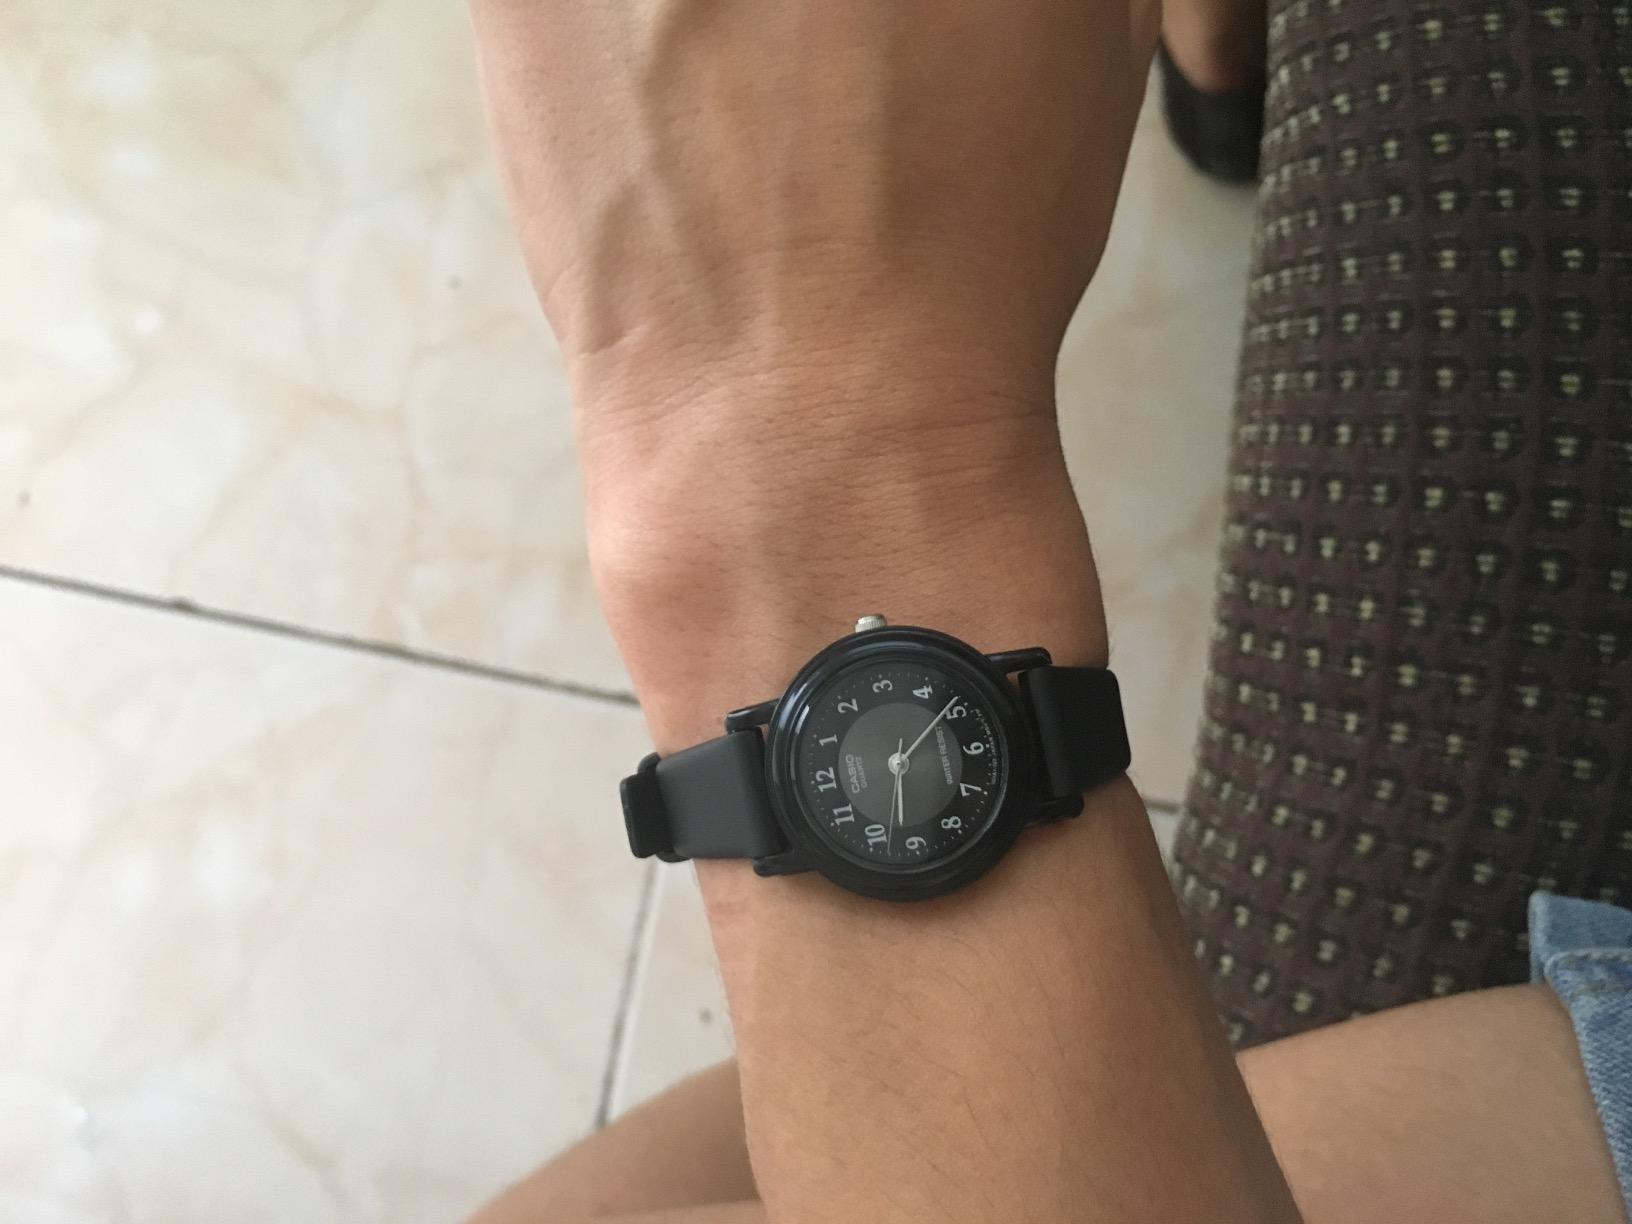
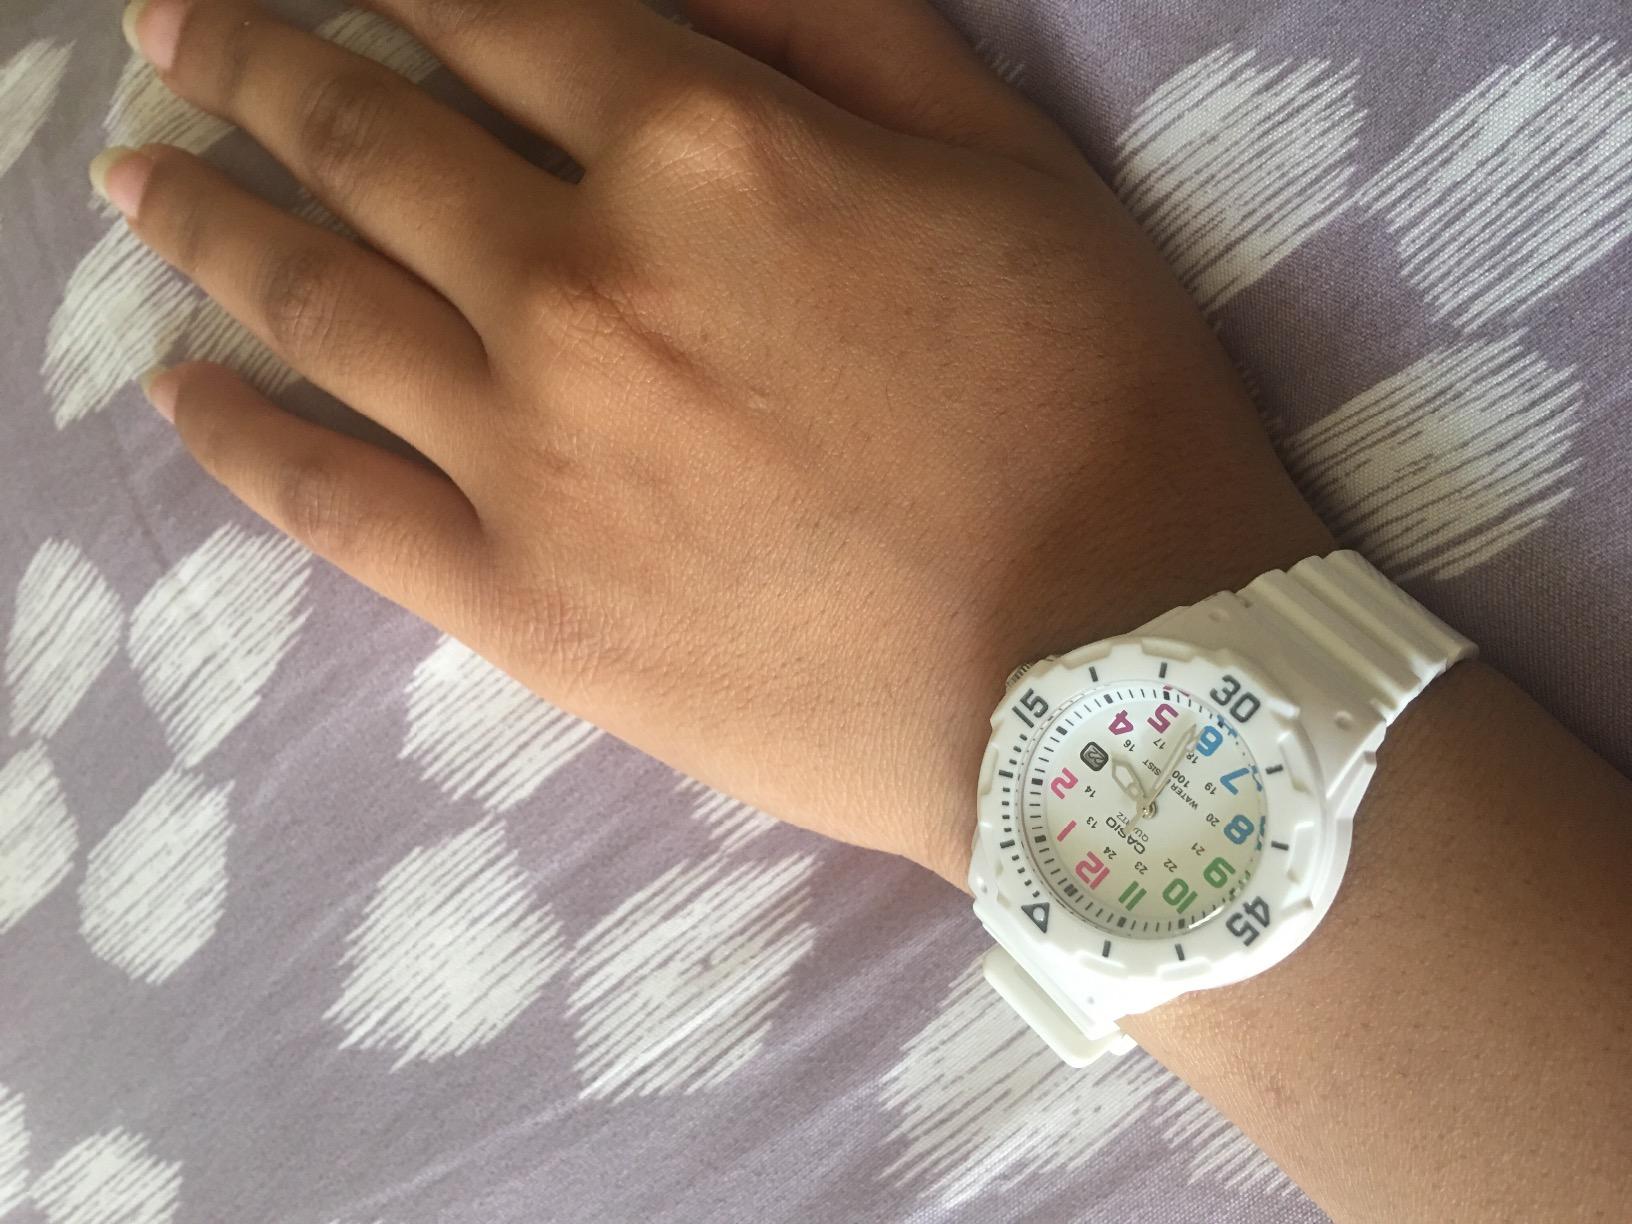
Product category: accessories_watch
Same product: no